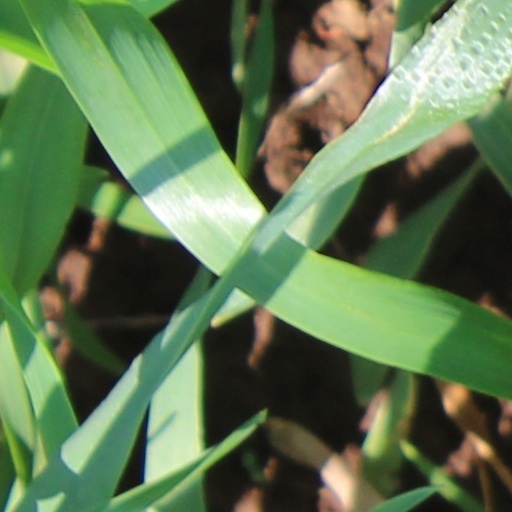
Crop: wheat